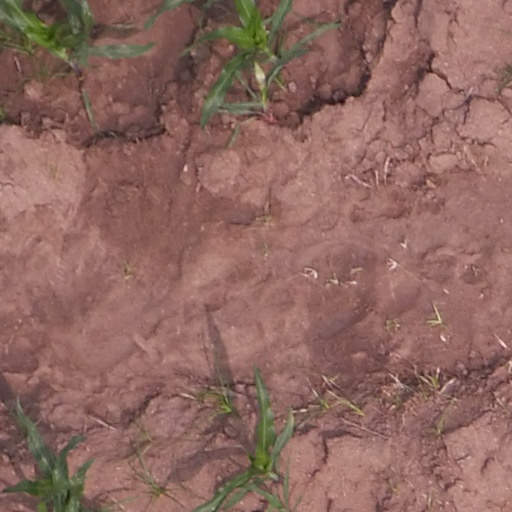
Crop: maize; corn